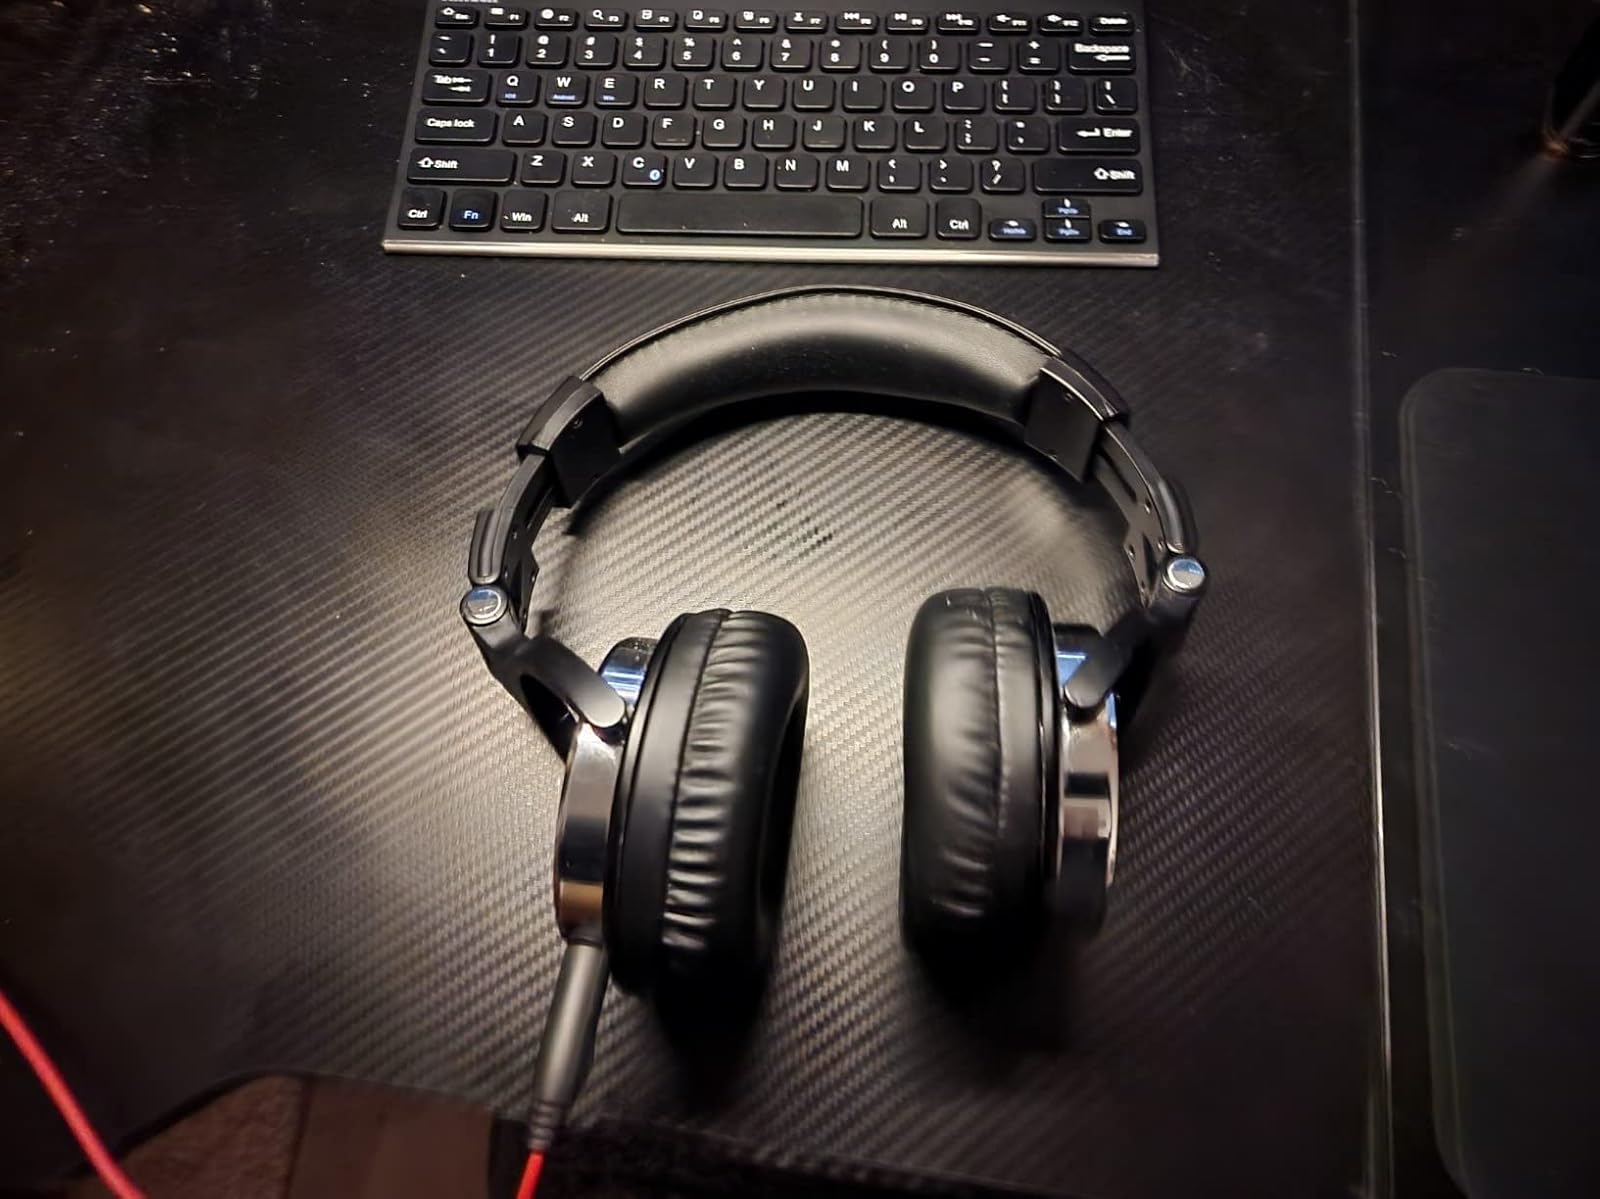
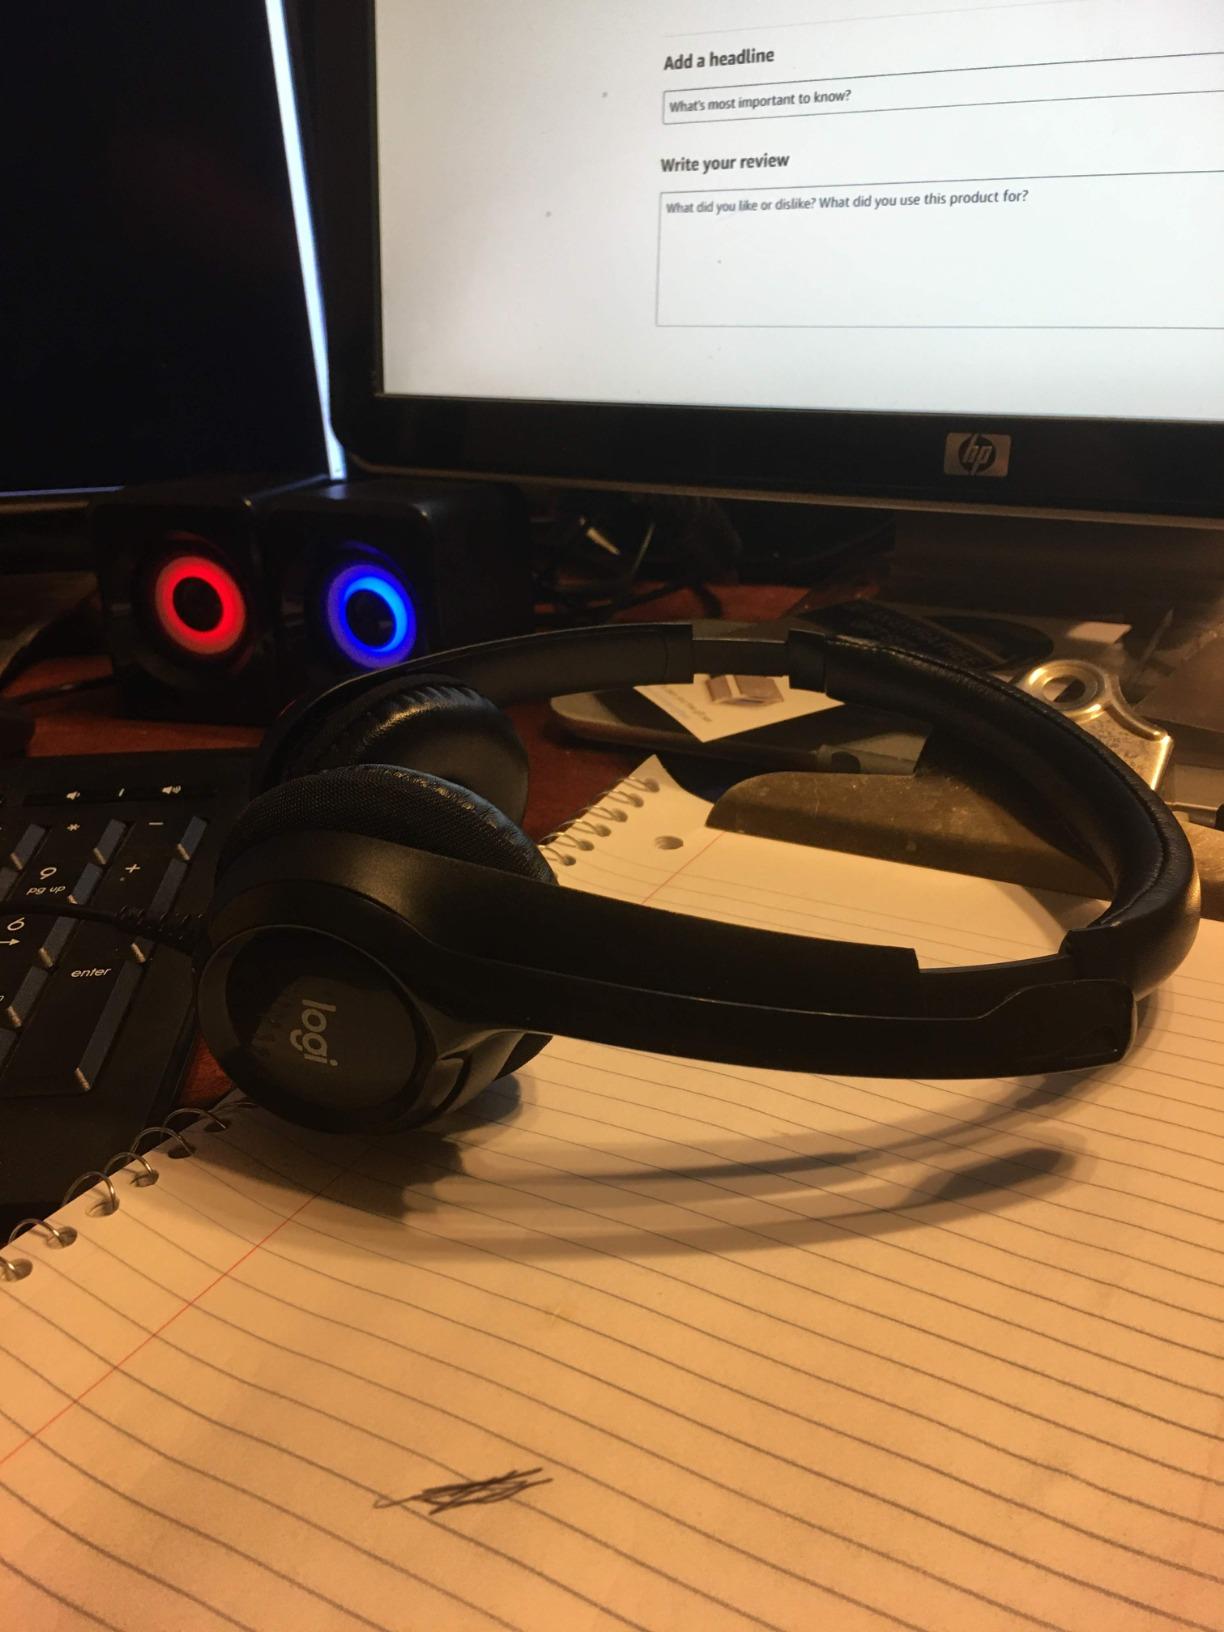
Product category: headphones
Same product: no